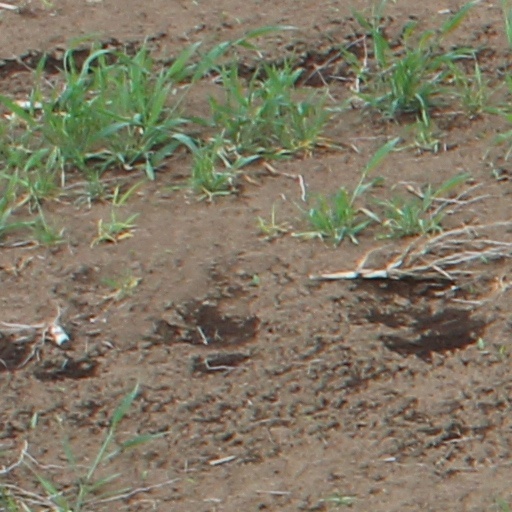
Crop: wheat